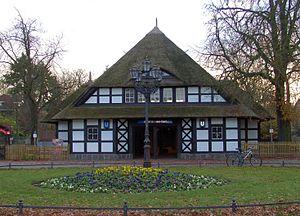
Dahlem-Dorf est une station de la ligne 3 du métro de Berlin, dans le quartier de Dahlem.
Berlin-Dahlem est un quartier berlinois du sud-ouest de Berlin, faisant partie de l'arrondissement de Steglitz-Zehlendorf.